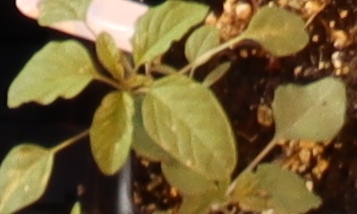
Label: Palmer Amaranth